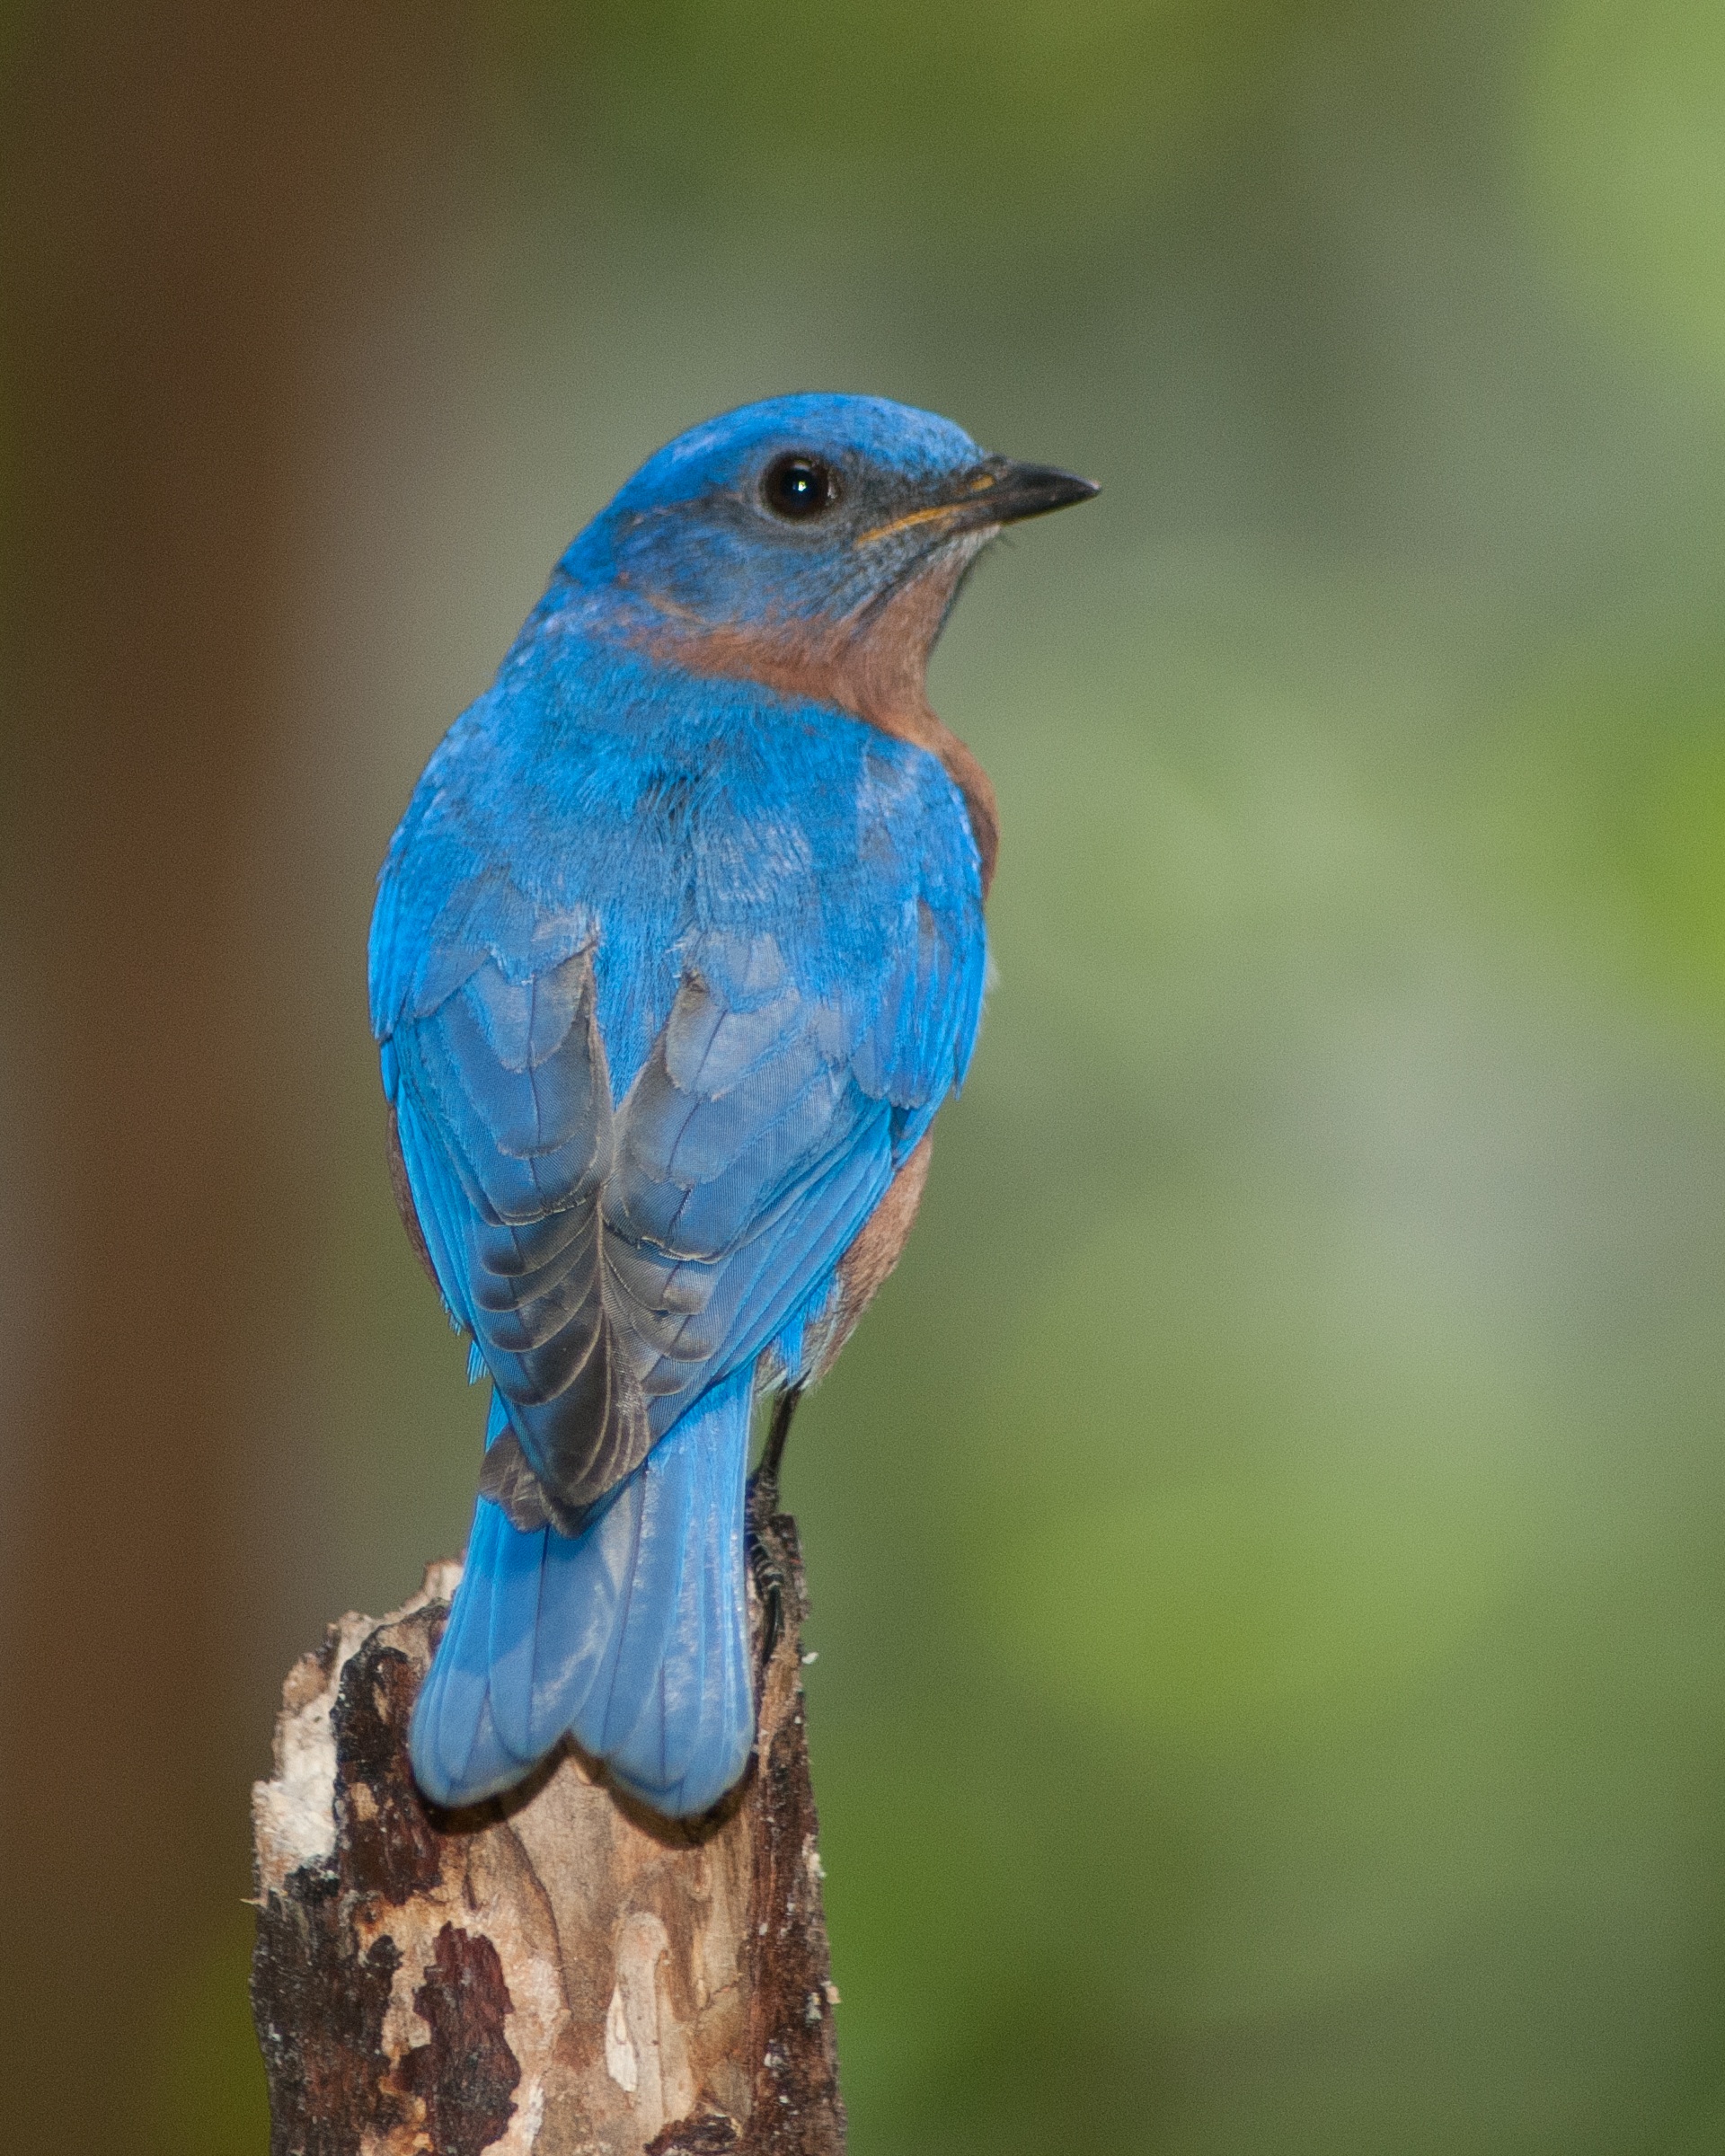
nature, forest, branch, bird, wildlife, beak, fauna, close up, ornithology, outdoors, blue bird, vertebrate, bluebird, old world flycatcher, perching bird